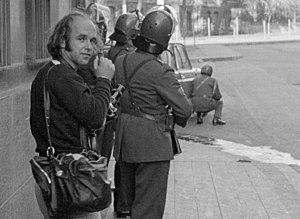
Un photographe de guerre est un photographe professionnel, généralement photojournaliste, spécialisé dans la photographie de conflits armés.
Sylvain Julienne, né le 6 juillet 1947 est un photographe de guerre français, connu notamment pour ses couvertures d’un camp d’entrainement de l’IRA pendant le conflit d’Irlande du nord en 1972, celle de la chute de Phnom Penh en avril 1975 et celle du coup d'état au Chili.